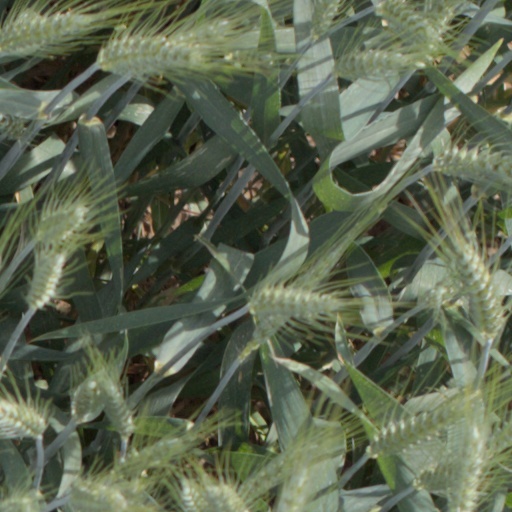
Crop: wheat